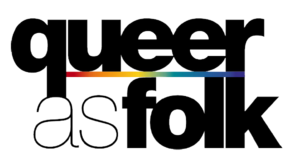
Queer as folk
Queer as Folk er en britisk tv-serie fra 1999-2000. Serien er skrevet af Russell T. Davies, som senere også blev kendt for drama serien Bob and Rose, der handler om den homoseksuelle Bob og den heteroseksuelle Rose, som forelsker sig. Queer as Folk blev senere genproduceret af Showtime fra 2000-2005, den britiske udgave handler om en gruppe homoseksuelle fra Manchester, omkring Canal Street.